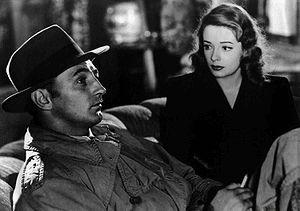
Jane Greer est une actrice américaine, de son nom complet Bettejane Greer, née à Washington le 9 septembre 1924, et morte à Los Angeles le 24 août 2001.
La Griffe du passé ou Pendez-moi haut et court est un film noir américain de Jacques Tourneur, sorti en 1947.
Robert Mitchum, né le 6 août 1917 à Bridgeport et mort le 1ᵉʳ juillet 1997 à Santa Barbara, est un acteur et chanteur américain.